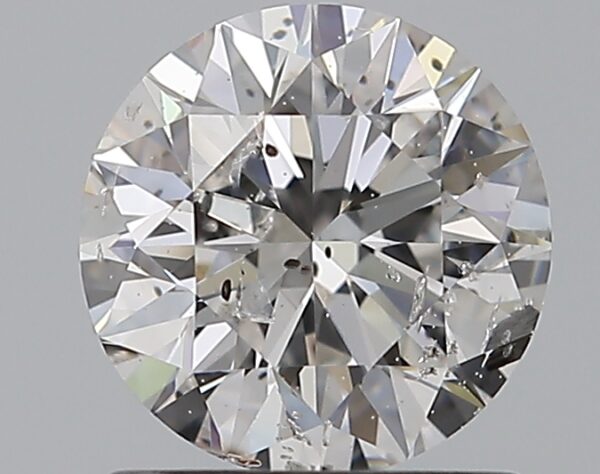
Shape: round
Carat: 1
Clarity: SI2
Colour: E
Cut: EX
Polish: EX
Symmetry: EX
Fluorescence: N
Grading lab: HRD
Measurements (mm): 6.33 x 6.36 x 4.02